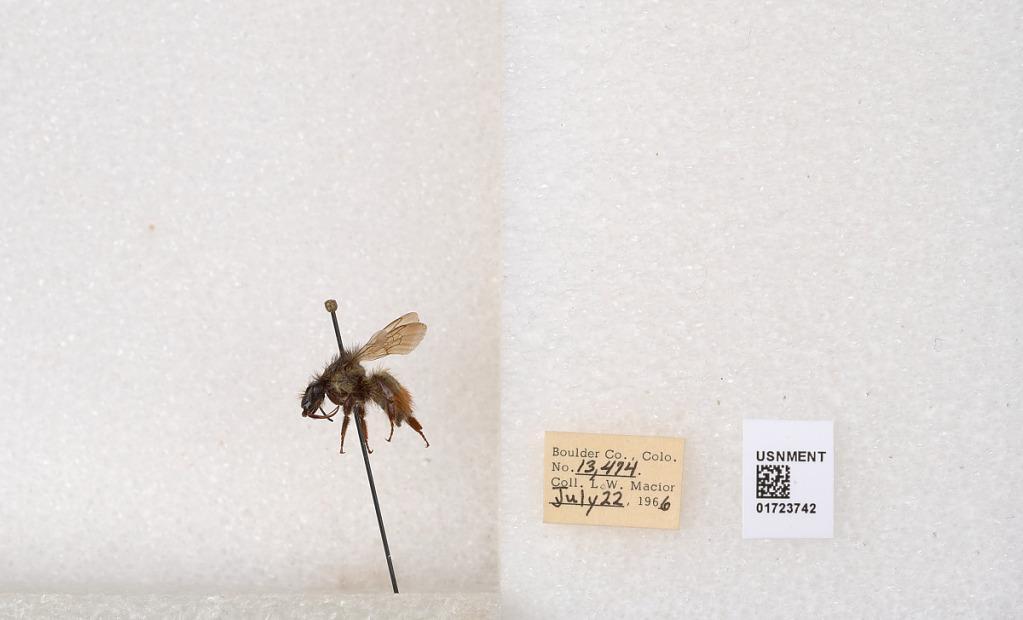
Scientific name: Bombus flavifrons Cresson
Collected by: L. Macior
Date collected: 1966-7-22
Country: United States
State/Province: Colorado
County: Boulder
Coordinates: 40.0925, -105.358